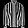
Label: Shirt